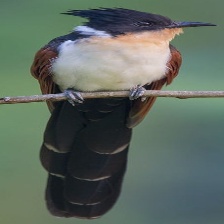
Species: CHESTNUT WINGED CUCKOO
Scientific name:  CLAMATOR COROMANDUS